Divadlo na Fidlovačce

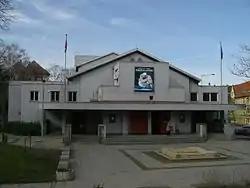
Main entrance to the theatre.

Divadlo na Fidlovačce (Fidlovačka Theatre) is a private theatre based in Prague.